Kimberlite Diamond

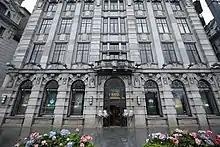
Bund No.3 Flagship Boutique

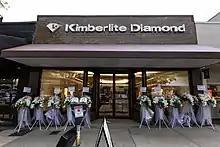
Kimberlite Diamond Vancouver Boutique

In 2000, Shanghai Kimberlite Diamond Co., Ltd was formed and in May of the same year, the first store opened in Shanghai.